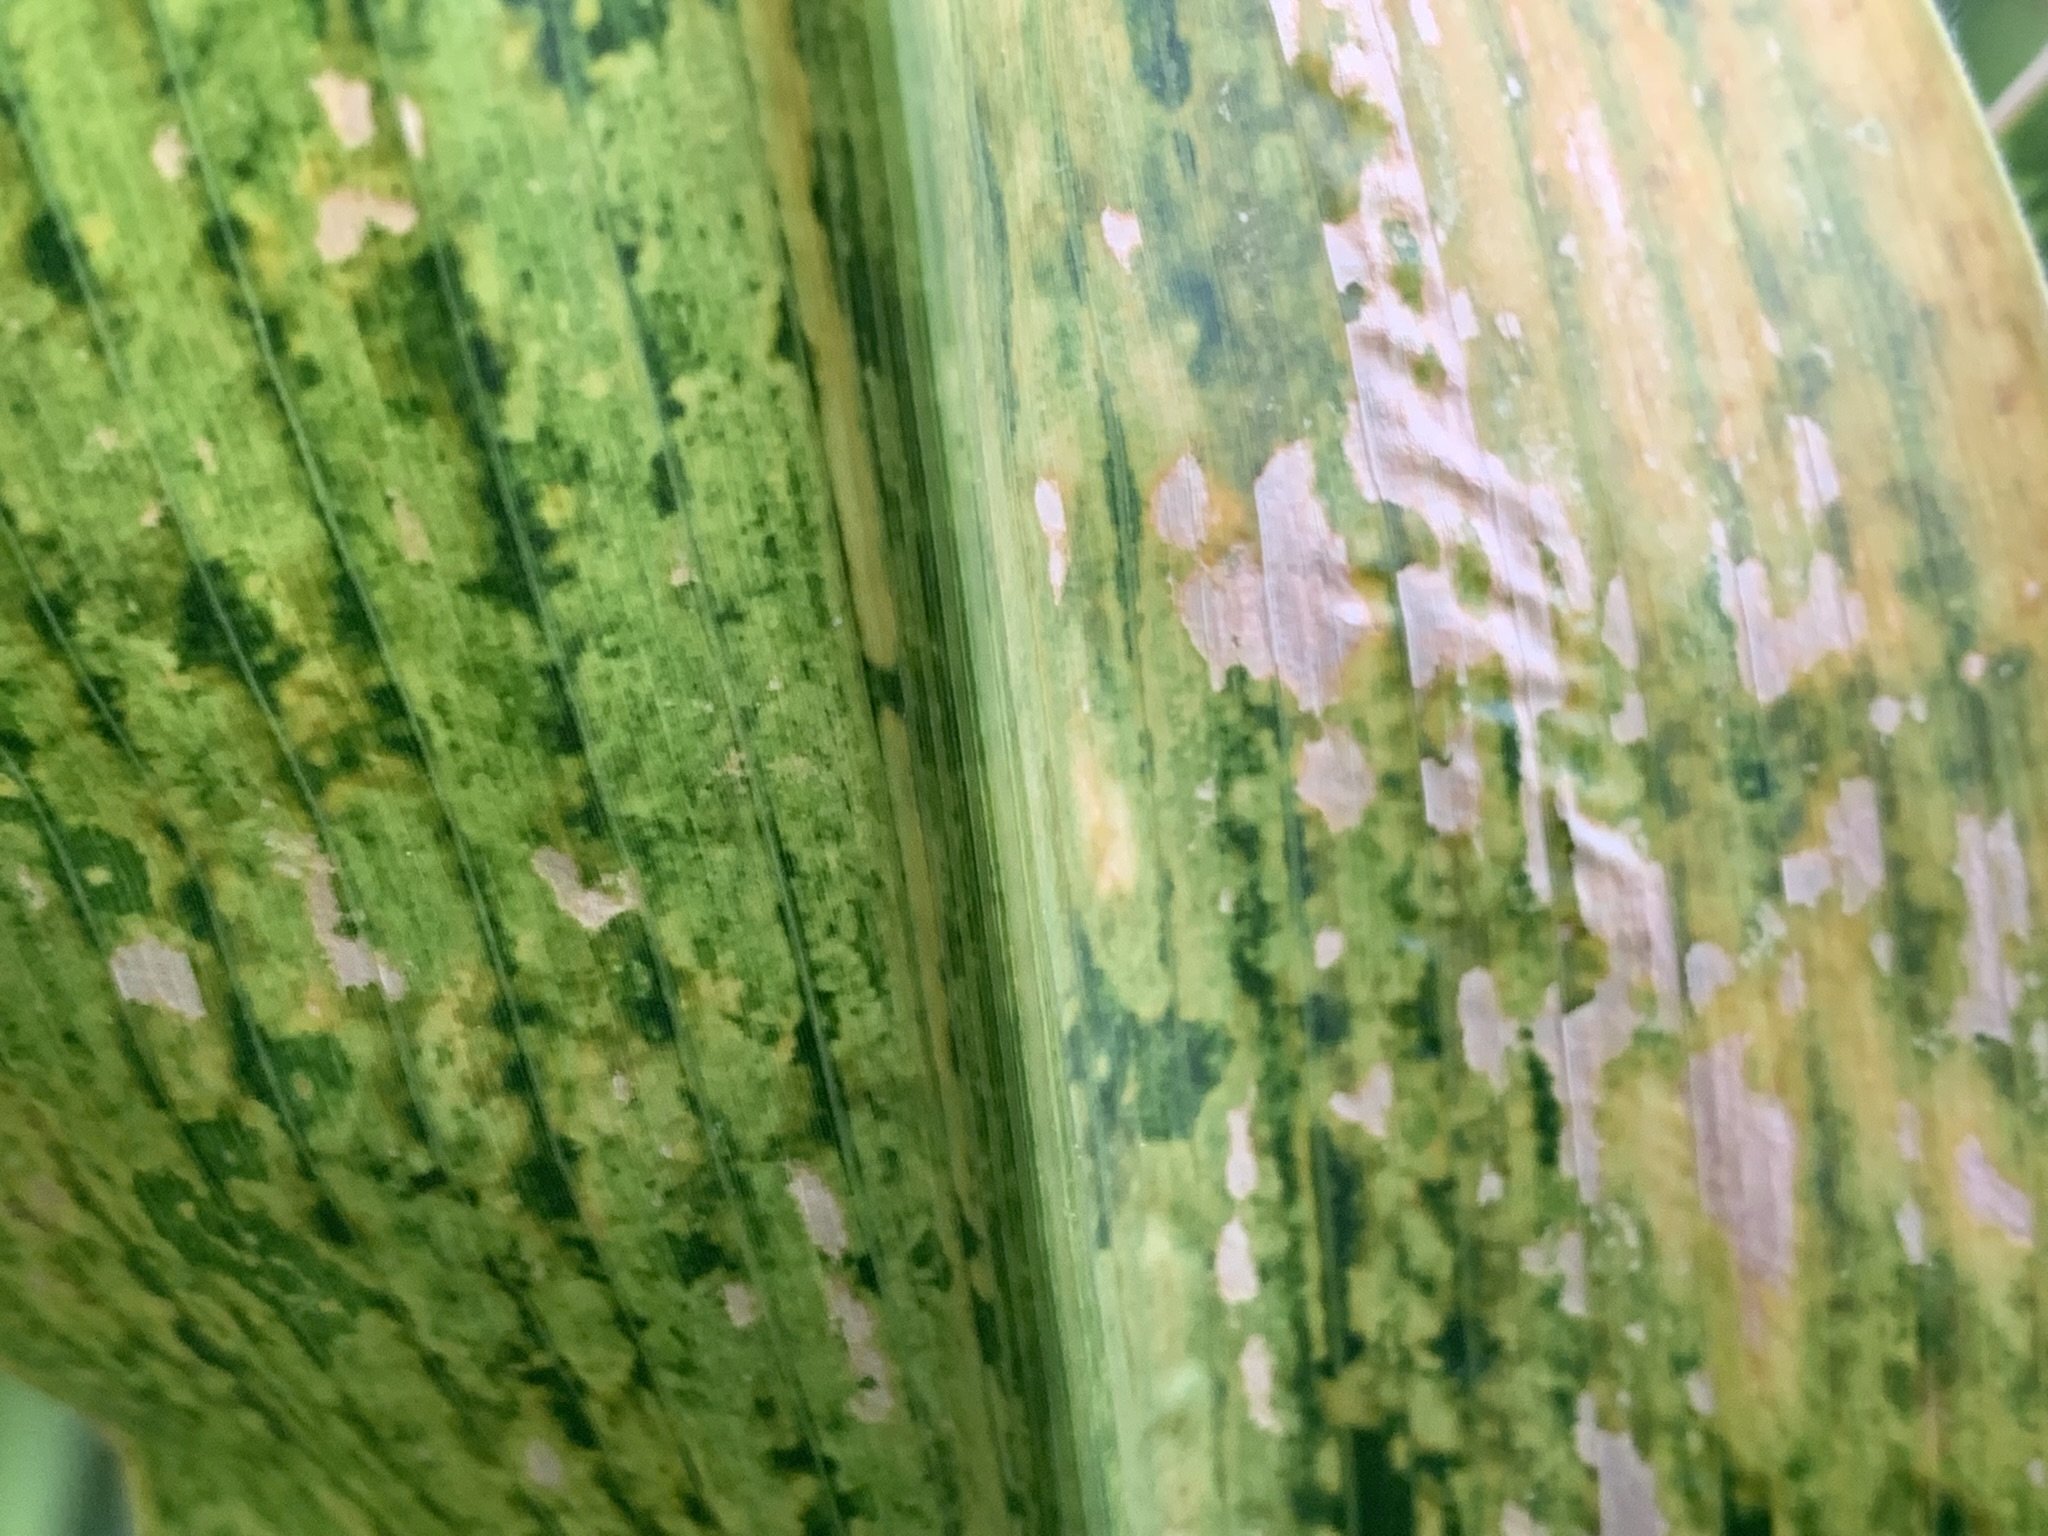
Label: MLN